Paudash Lake

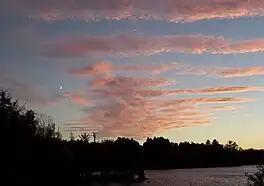
Sunset over Lower Paudash

Paudash Lake is a lake in south central Ontario southwest of Bancroft along Highway 28. The lake is located just north of Silent Lake Provincial Park in Haliburton County, south of the panhandle of Algonquin Provincial Park. The nearest communities to Paudash Lake are the village of Cardiff, close to the lake's Inlet Bay, and the hamlet of Paudash to the northeast of Lower Paudash Lake. Actually two lakes, 'Paudash' and 'Lower Paudash', the lakes are located on the Crowe River, near its head waters, which flows into the Trent River at Crowe Bay north of Campbellford.